2005 Acropolis Rally

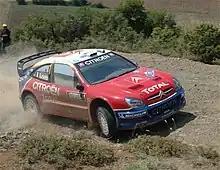
Rally winner Sébastien Loeb.

The 2005 Acropolis Rally (formally the 52nd Acropolis Rally of Greece) was the eighth round of the 2005 World Rally Championship. The rally was held over four days between 23 June and 26 June 2005, and was won by Citroën's Sébastien Loeb, his 16th win in the World Rally Championship and a record-breaking fifth consecutive win.